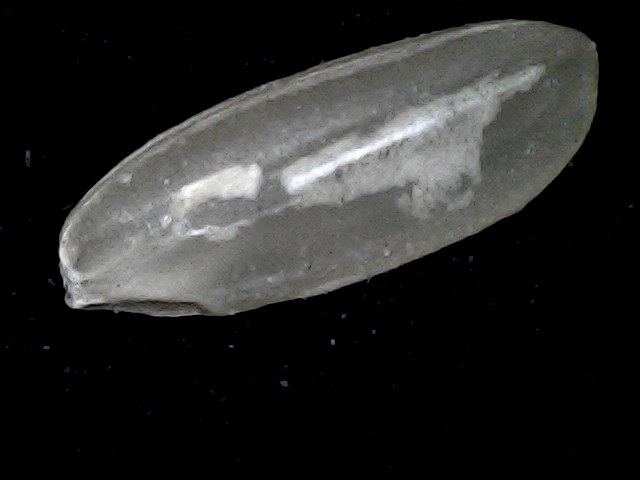
Rice variety: BD72